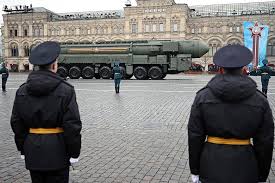
Label: Air Defense